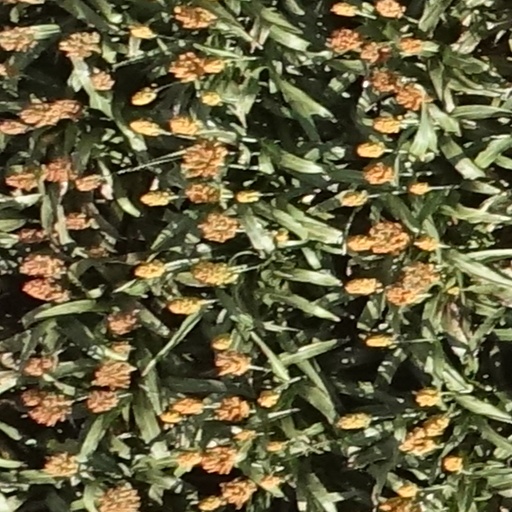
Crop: sorghum